History of Poland

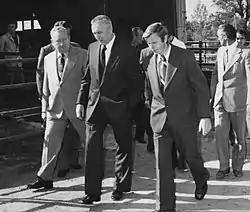
First Secretary Edward Gierek (second from left) was unable to reverse Poland's economic decline

A lack of accurate data makes it difficult to document numerically the extent of the human losses suffered by Polish citizens during World War II. Additionally, many assertions made in the past must be considered suspect due to flawed methodology and a desire to promote certain political agendas. The last available enumeration of ethnic Poles and the large ethnic minorities is the Polish census of 1931. Exact population figures for 1939 are therefore not known.